Warminster

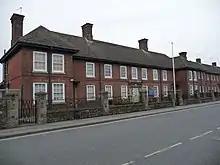

Warminster Town Hall, at the junction of the High Street and Weymouth Street, was designed c. 1837 by Edward Blore at the expense of the 5th Marquess of Bath; the two-storey front elevation is a replica of Longleat, with the addition of a central bellcote, clock and coat of arms. The building was sold by the district council in 1979.